Artillery fuze

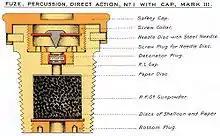

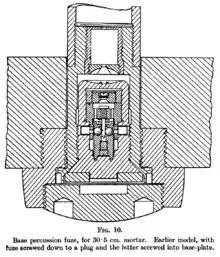

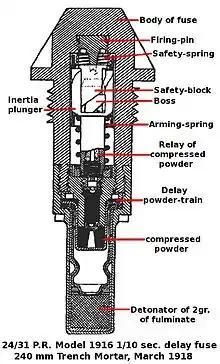

In the 20th century, most fuzes were 'percussion'. They may be 'direct action' (also called 'point detonating' or 'super quick') or 'graze'. They may also offer a 'delay' option. Percussion fuzes remain widespread particularly for training. However, in the 19th century combined 'T&P' fuzes became common and this combination remain widespread with airburst fuzes in case the airburst function failed or was set too 'long'. War stocks in western armies are now predominantly 'multi-function' offering a choice of several ground and airburst functions.